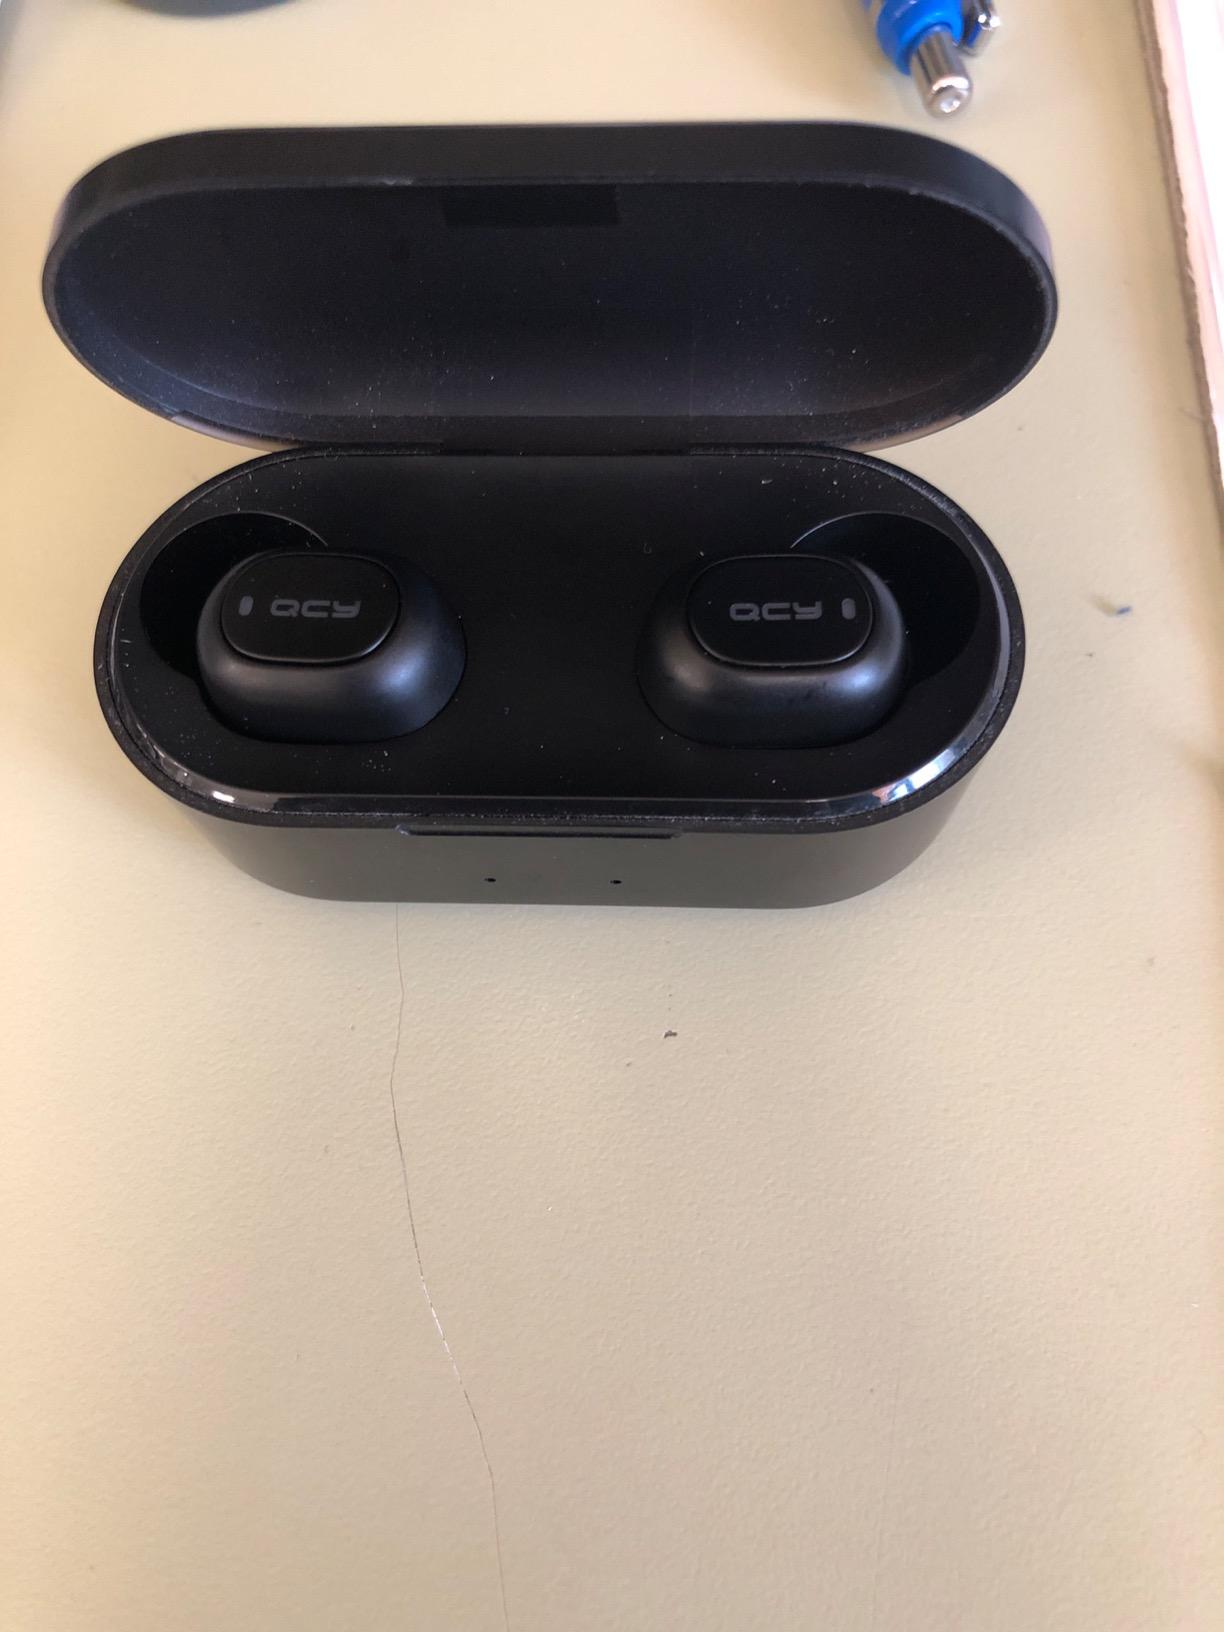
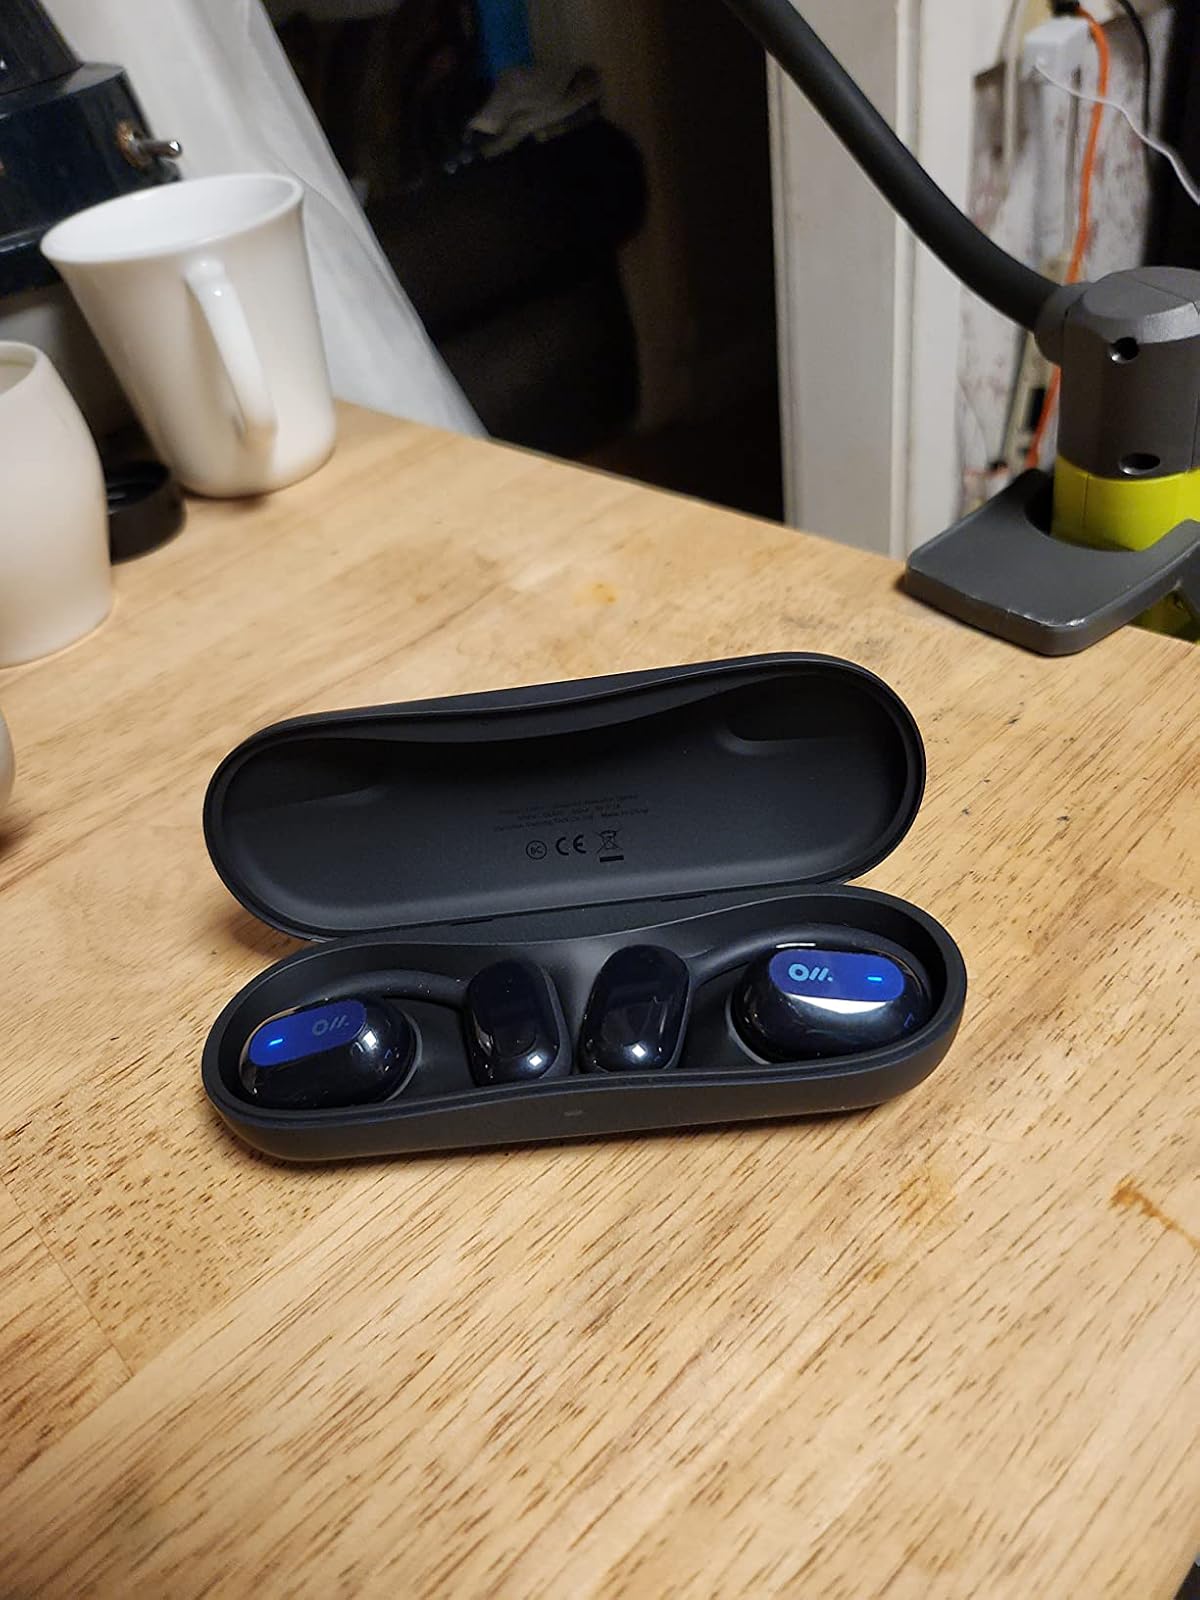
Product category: earbuds
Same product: no